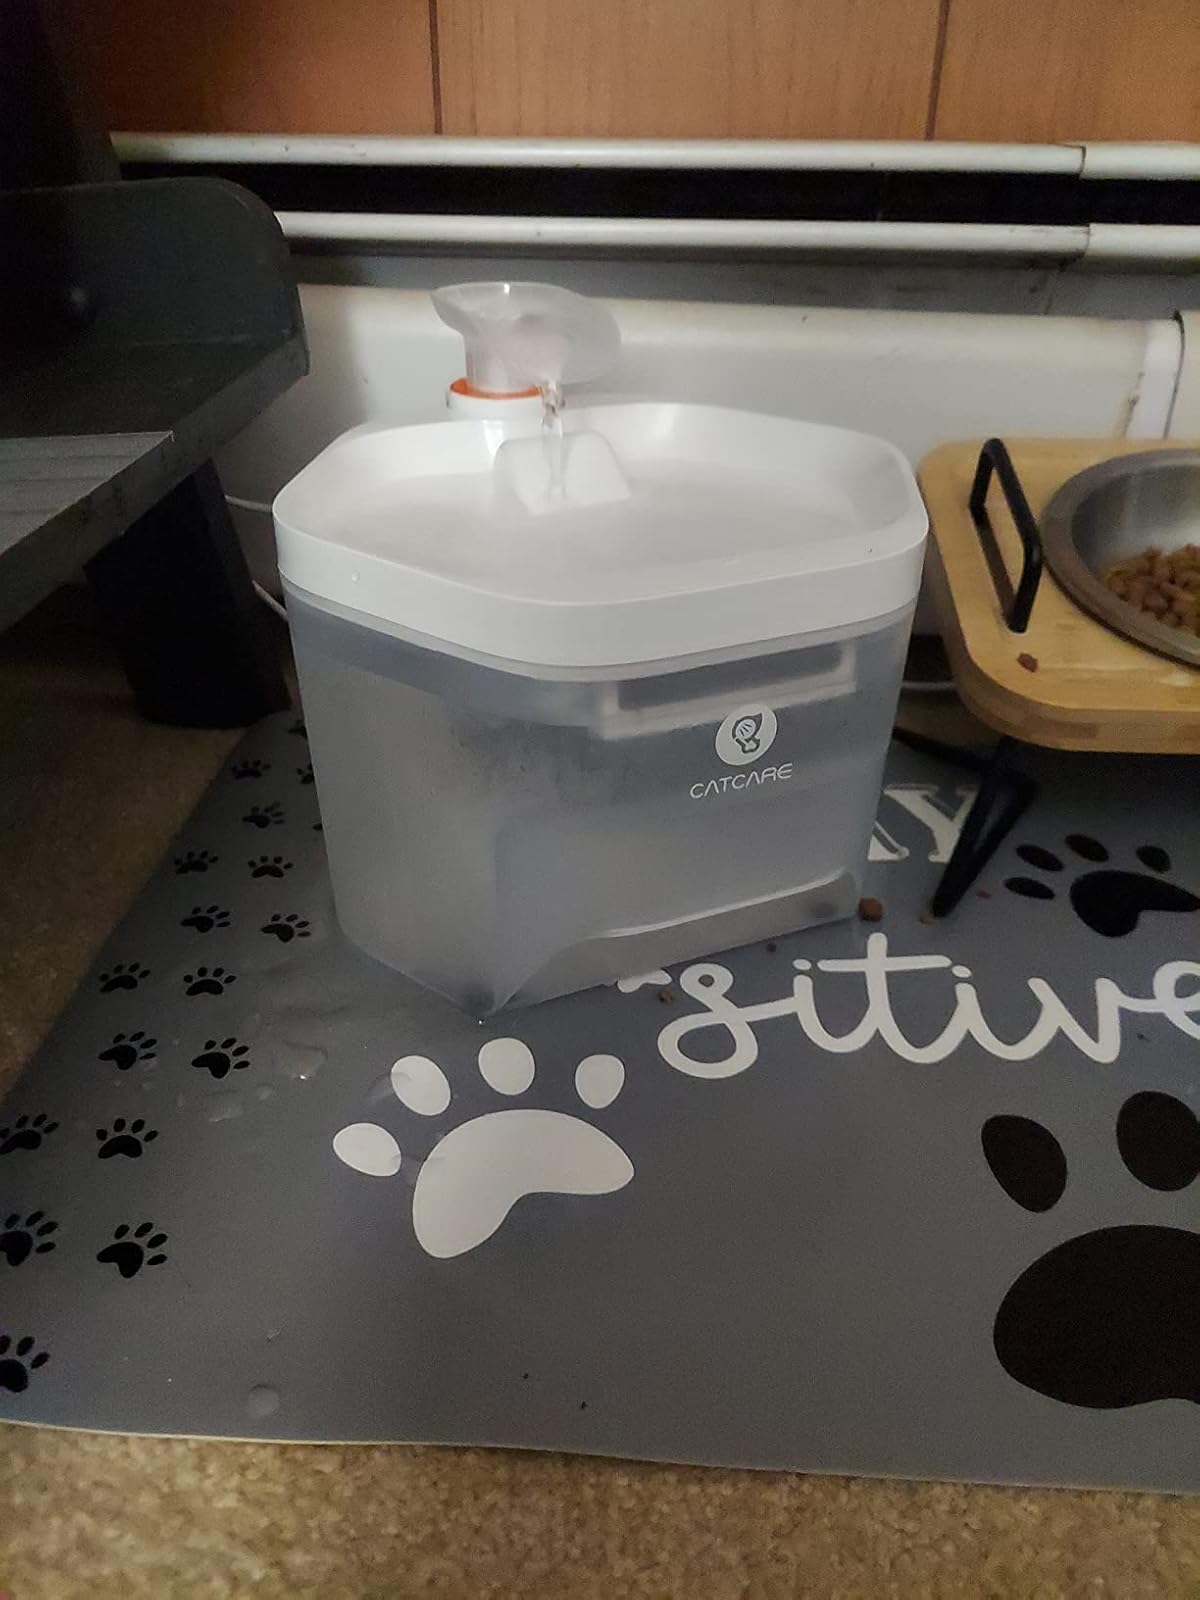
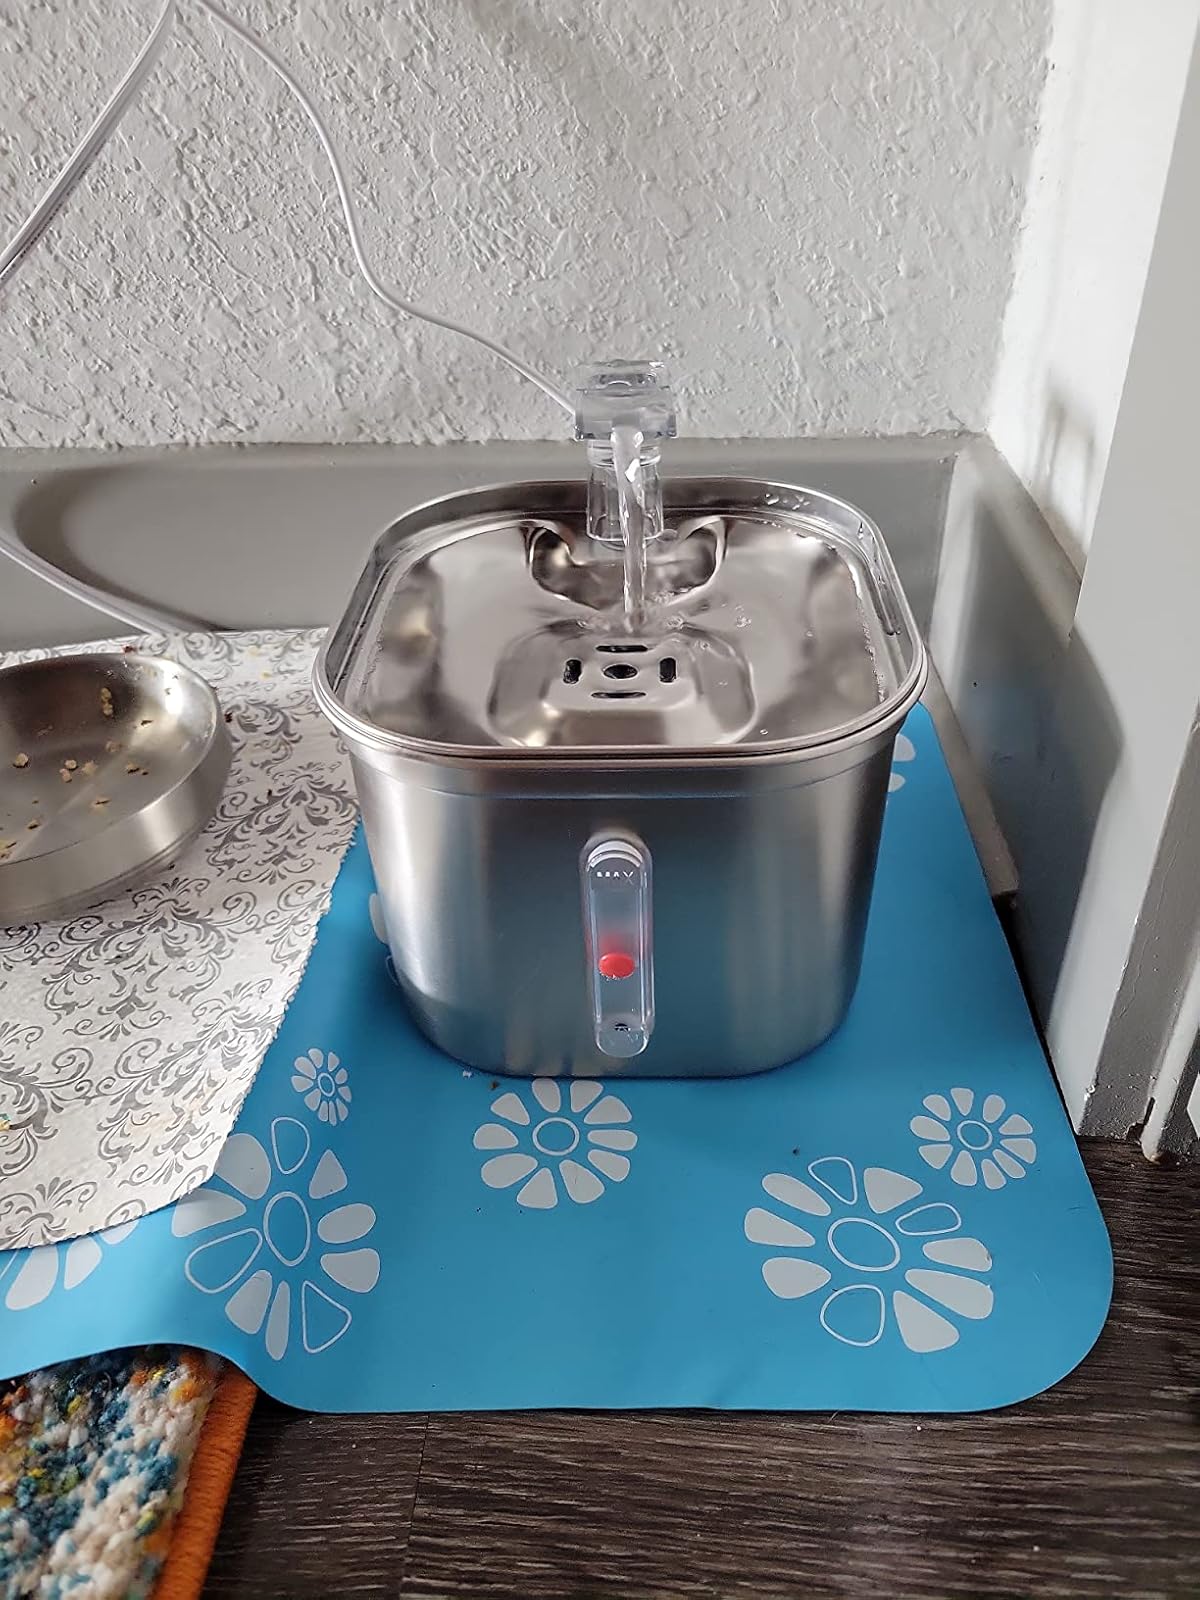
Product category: items_bowl
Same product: no